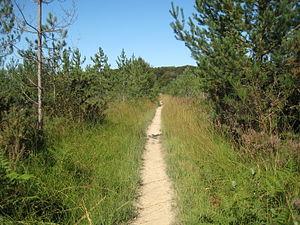
Forêt de Rennes
La forêt secondaire, par opposition à la forêt primaire, est une forêt qui a repoussé, en une ou plusieurs phases après avoir été détruite ou exploitée par l'homme par des coupes rases ou avec des impacts plus discrets mais significatifs pour les essences ou la structure forestières. Selon l'objectif de production sylvicole, ces forêts sont établies par deux types de régénération provoquée, la régénération naturelle et la régénération artificielle.